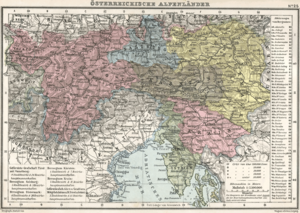
Le pacte de Londres, du 26 avril 1915, est un traité secret signé par le gouvernement italien avec les représentants de la Triple-Entente par lequel l’Italie s’oblige à entrer en guerre contre les Empires centraux lors de la Première Guerre mondiale en échange de substantielles compensations territoriales. Cet acte est décidé par le gouvernement, le roi et la hiérarchie militaire, sans la consultation du Parlement.
Carlo Felice Nicolis, comte de Robilant et Cereaglio, est un général, diplomate et politicien italien.